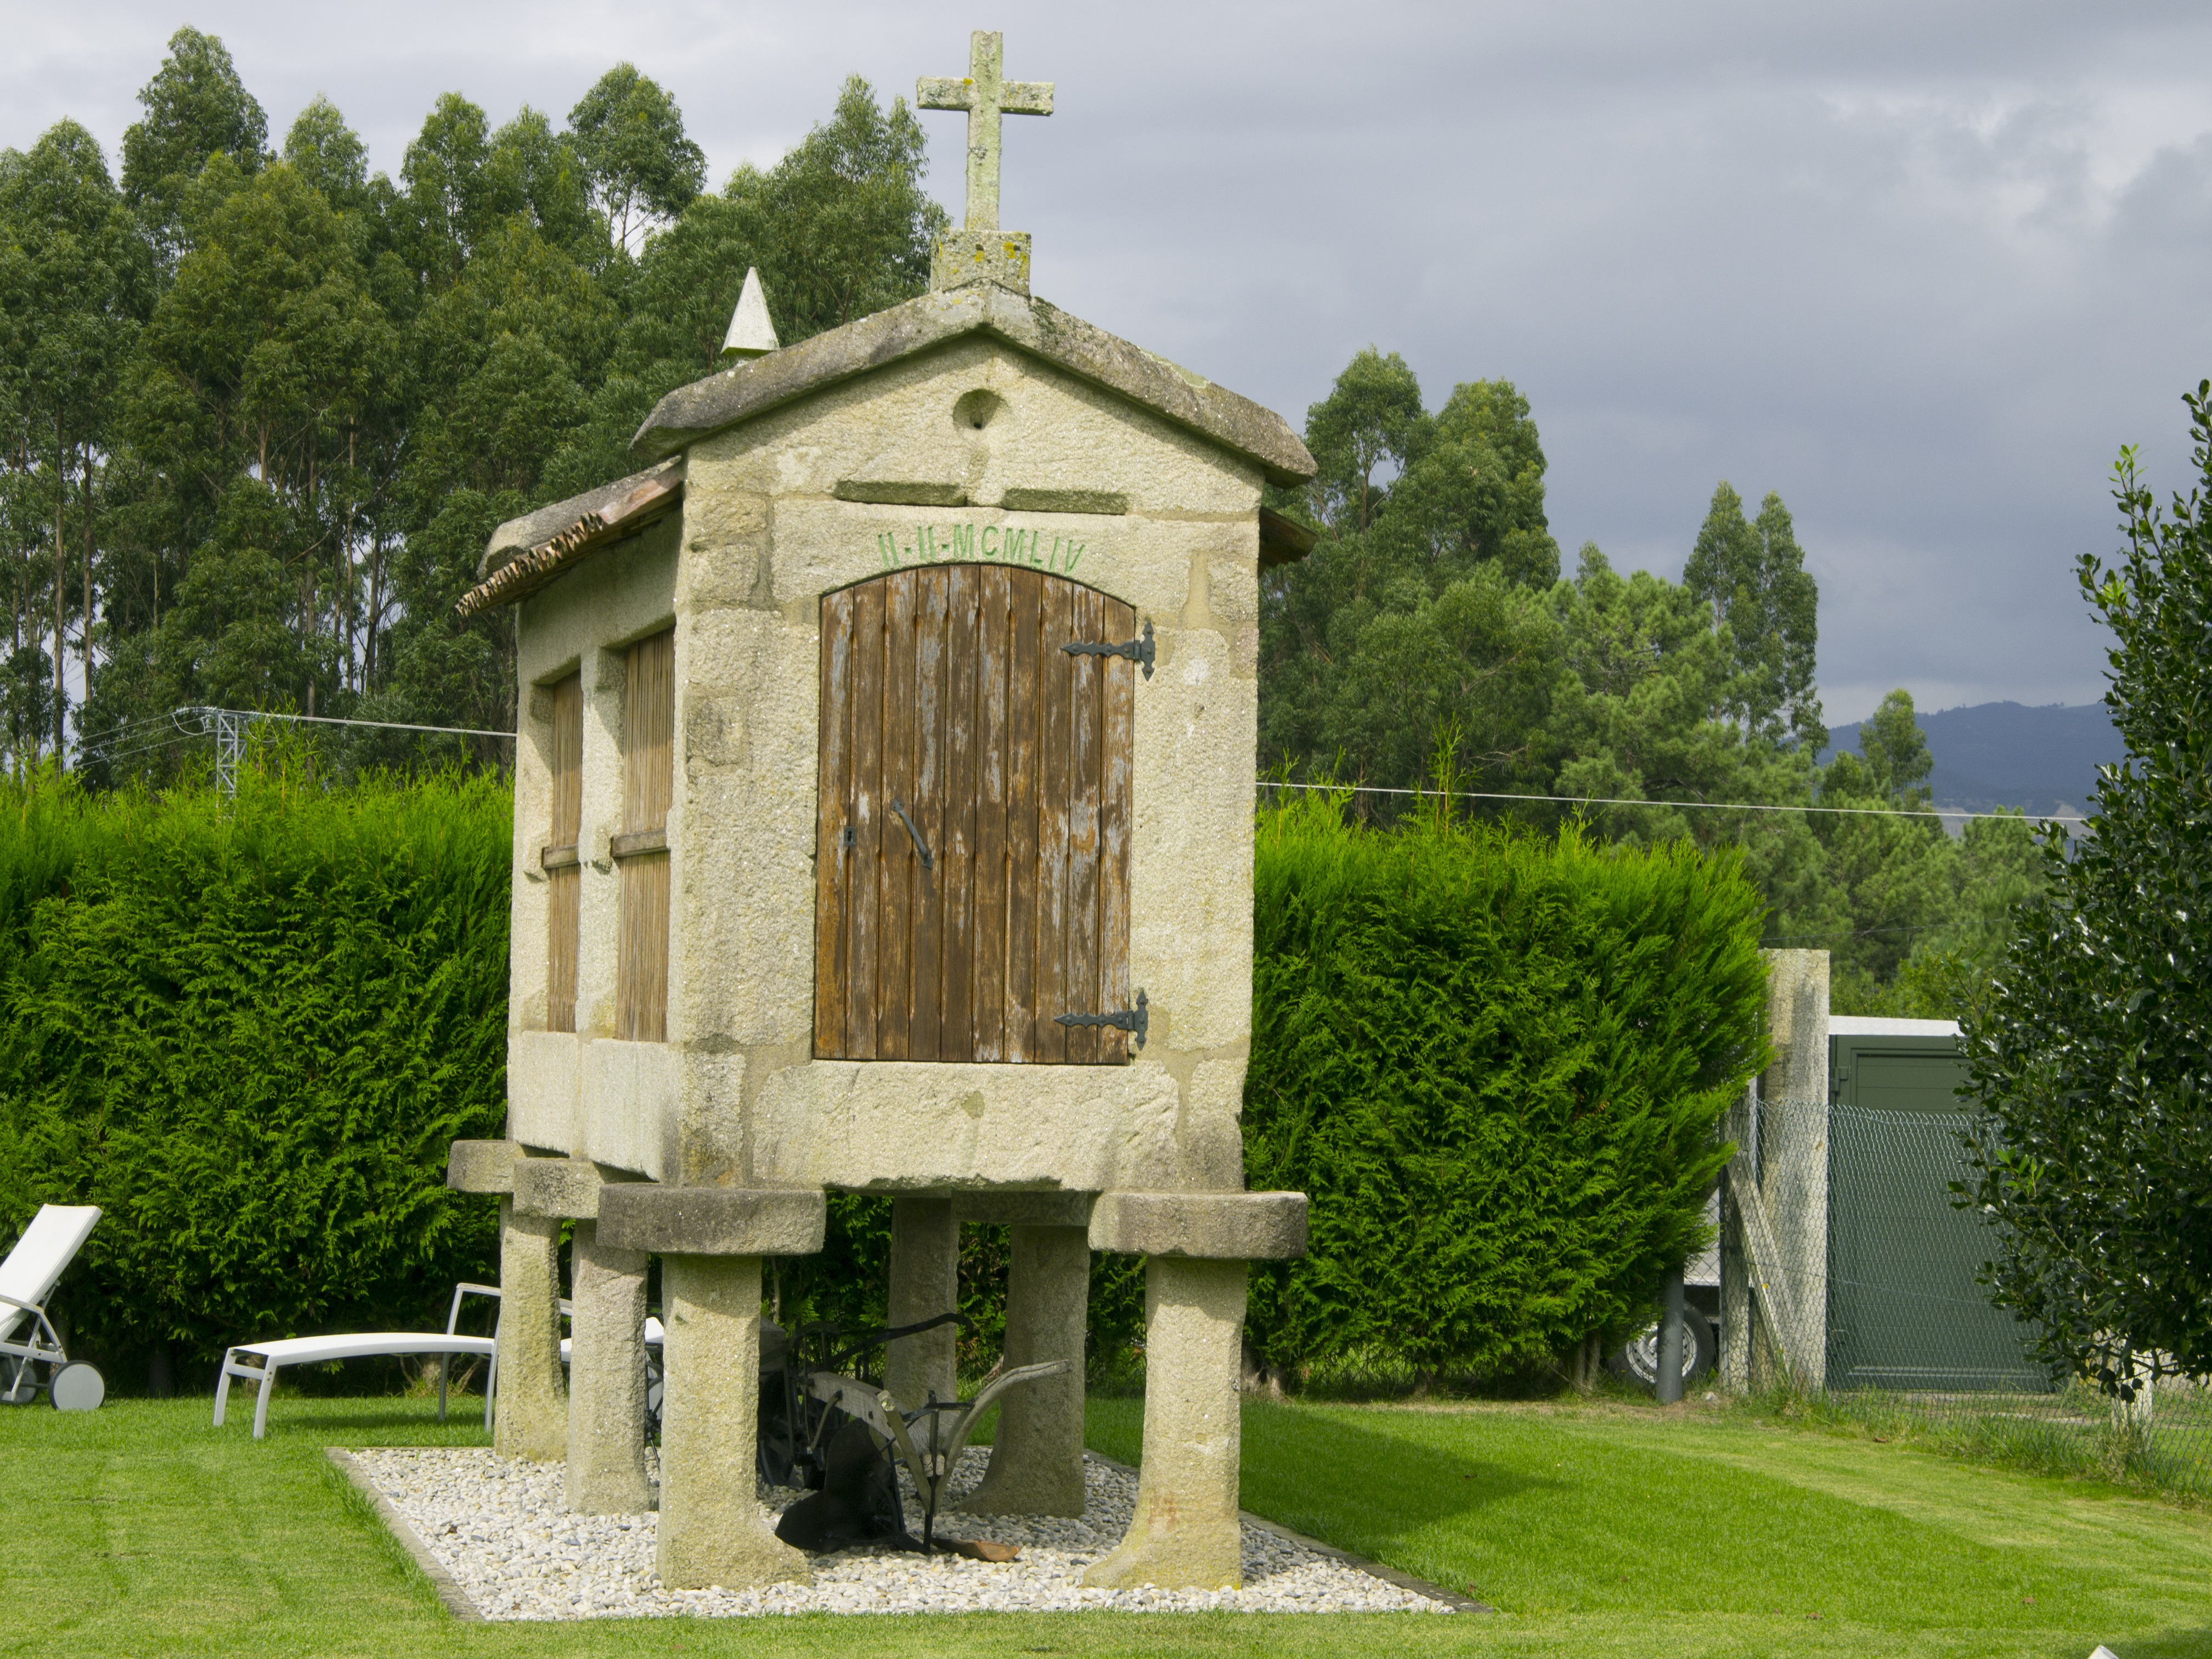
building, church, chapel, garden, place of worship, monastery, horreo, estate, rural area, rebuilt